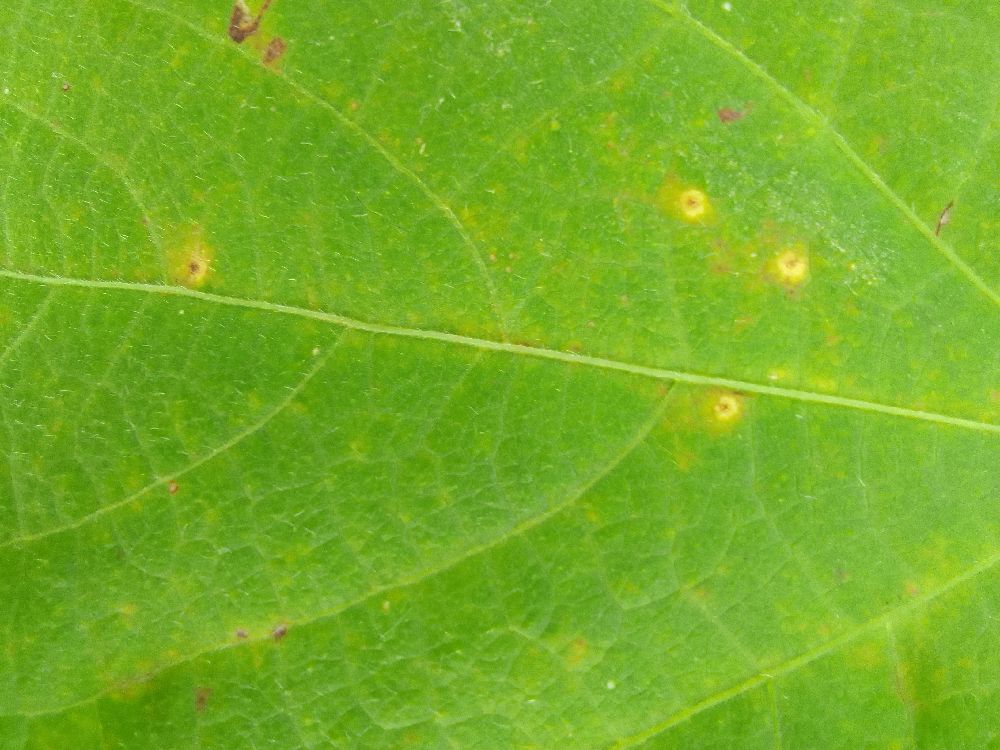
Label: rust